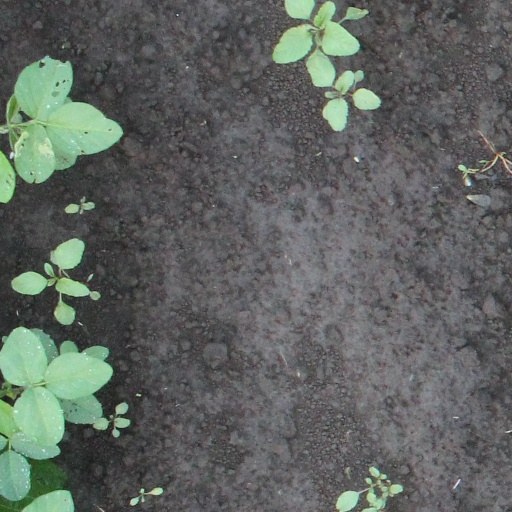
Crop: soybean